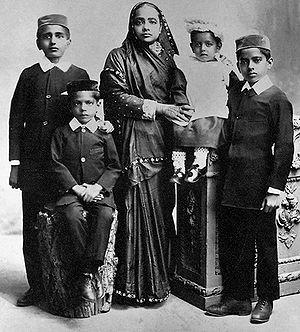
Kasturba Gandhi et ses quatre fils, Harilal (à gauche), Manilal (à droite), Ramdas (second à droite) et Devdas (second à gauche), en Afrique du Sud, en 1902.